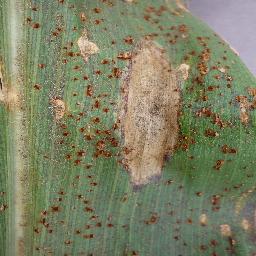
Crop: corn
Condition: (maize)_northern_blight